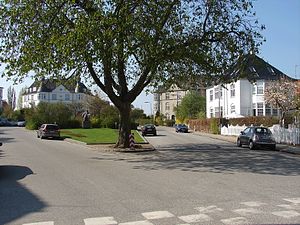
Kristian Zahrtmanns Plads
Kristian Zahrtmanns Plads.
Kristian Zahrtmanns Plads er plads i Fuglebakken-kvarteret på Frederiksberg